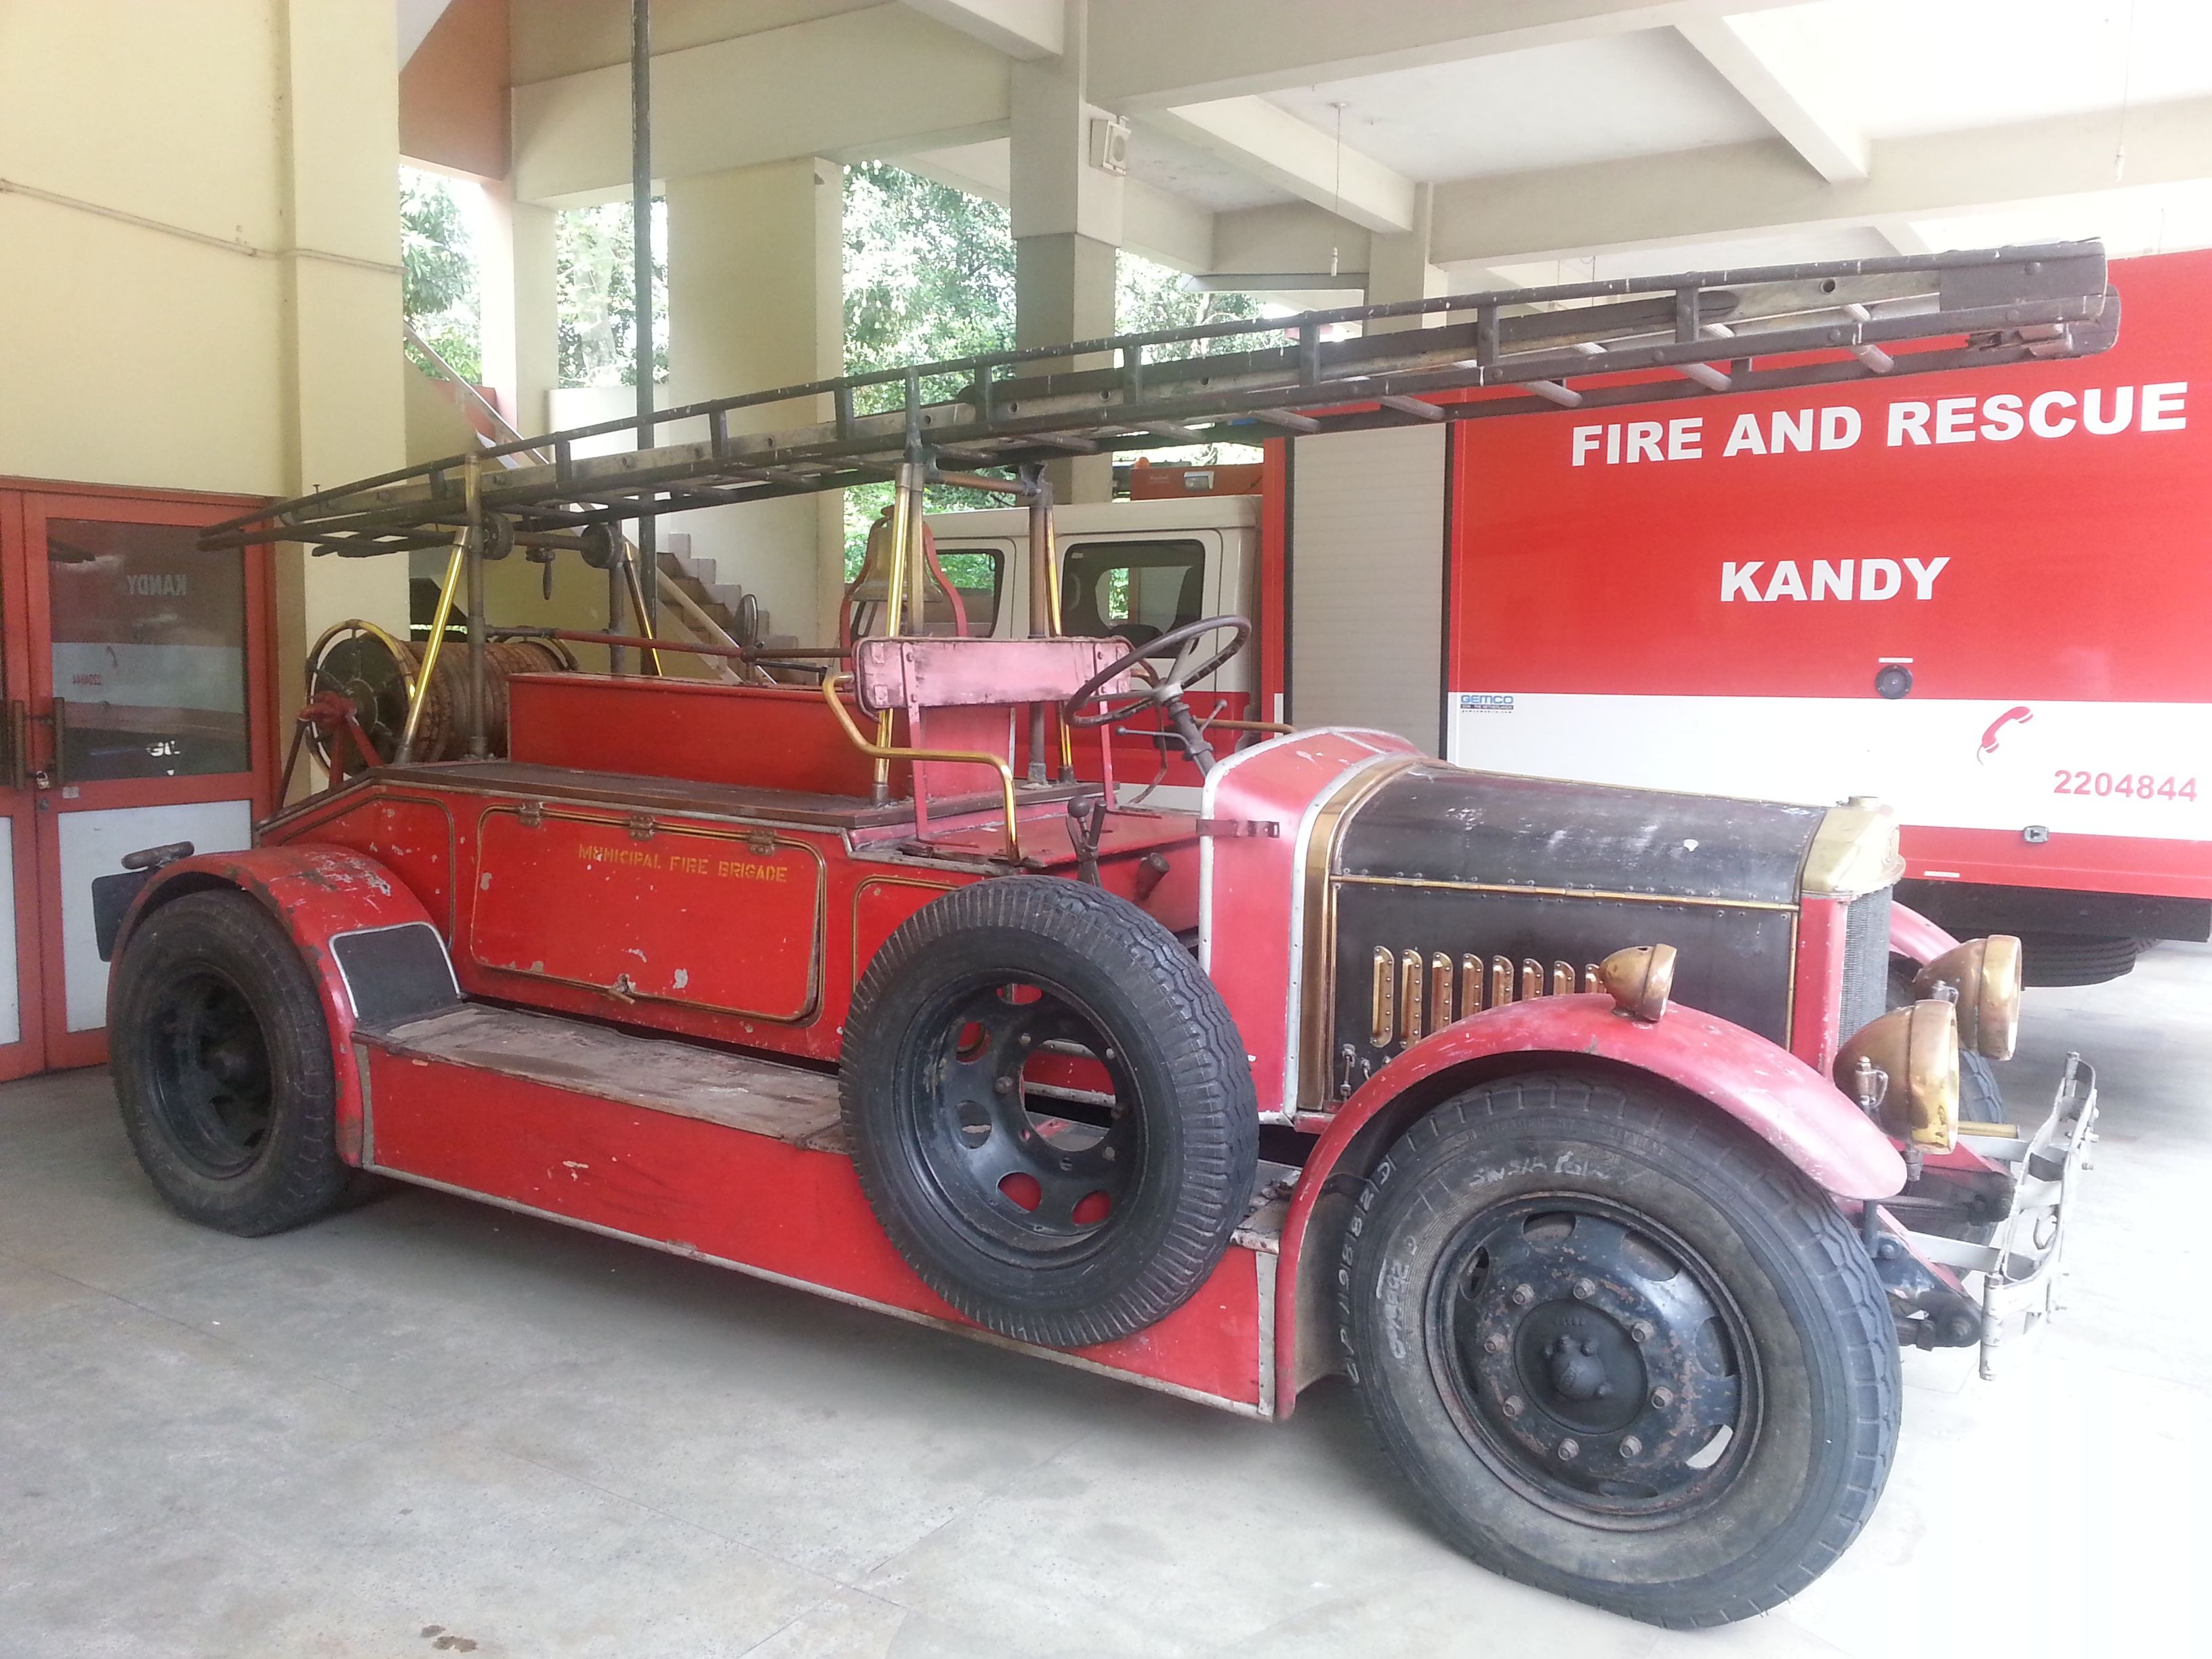
car, transport, truck, vehicle, fire, oldtimer, sri lanka, model car, land vehicle, fire apparatus